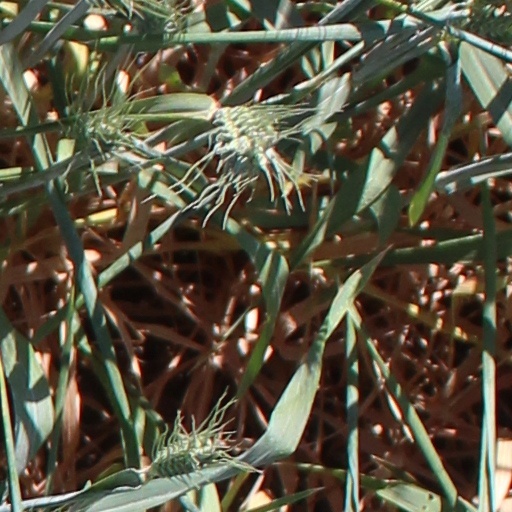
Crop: wheat